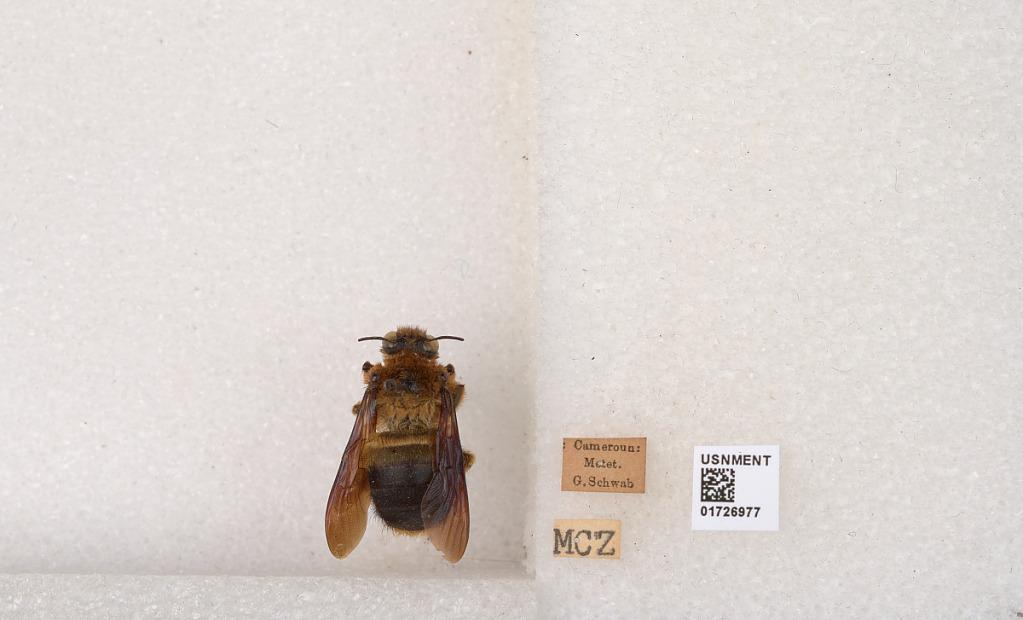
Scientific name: Xylocopa (Xylomelissa) io Vachal
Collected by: G. Schwab
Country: Cameroon
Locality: Metet